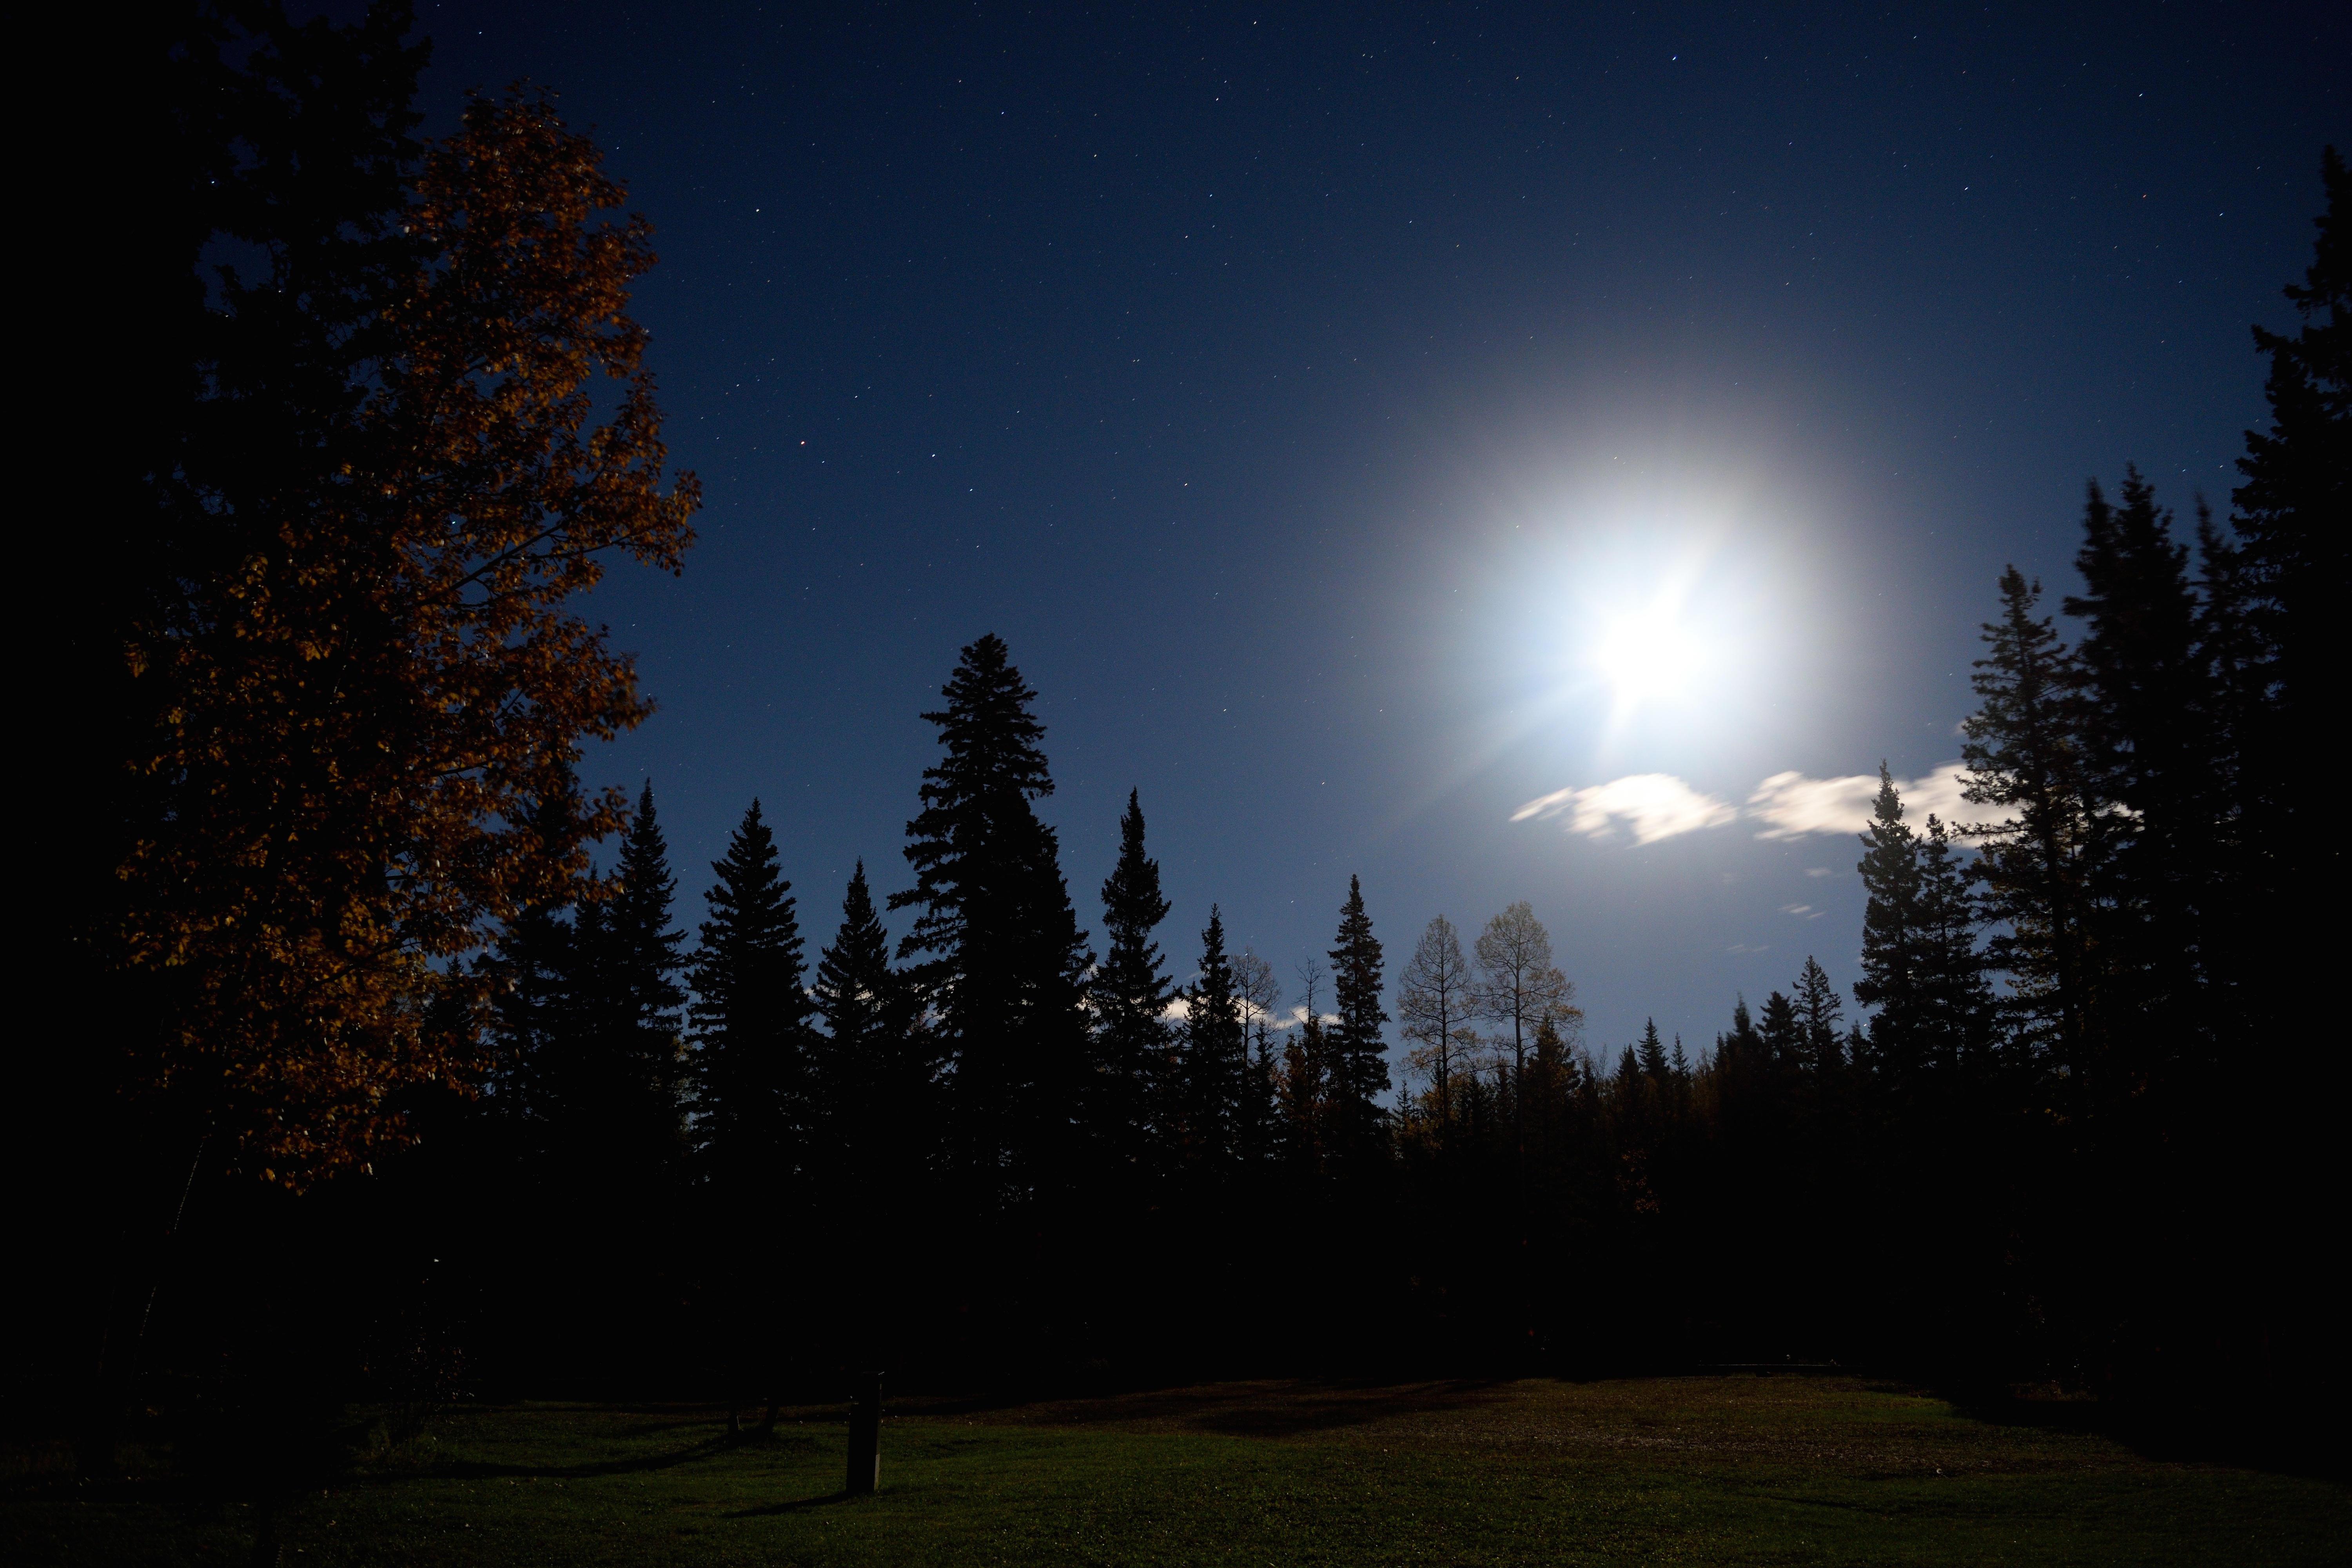
nature, light, cloud, sky, sun, sunrise, sunset, night, sunlight, morning, dawn, atmosphere, dusk, evening, darkness, moon, full moon, moonlight, astronomical object, atmospheric phenomenon